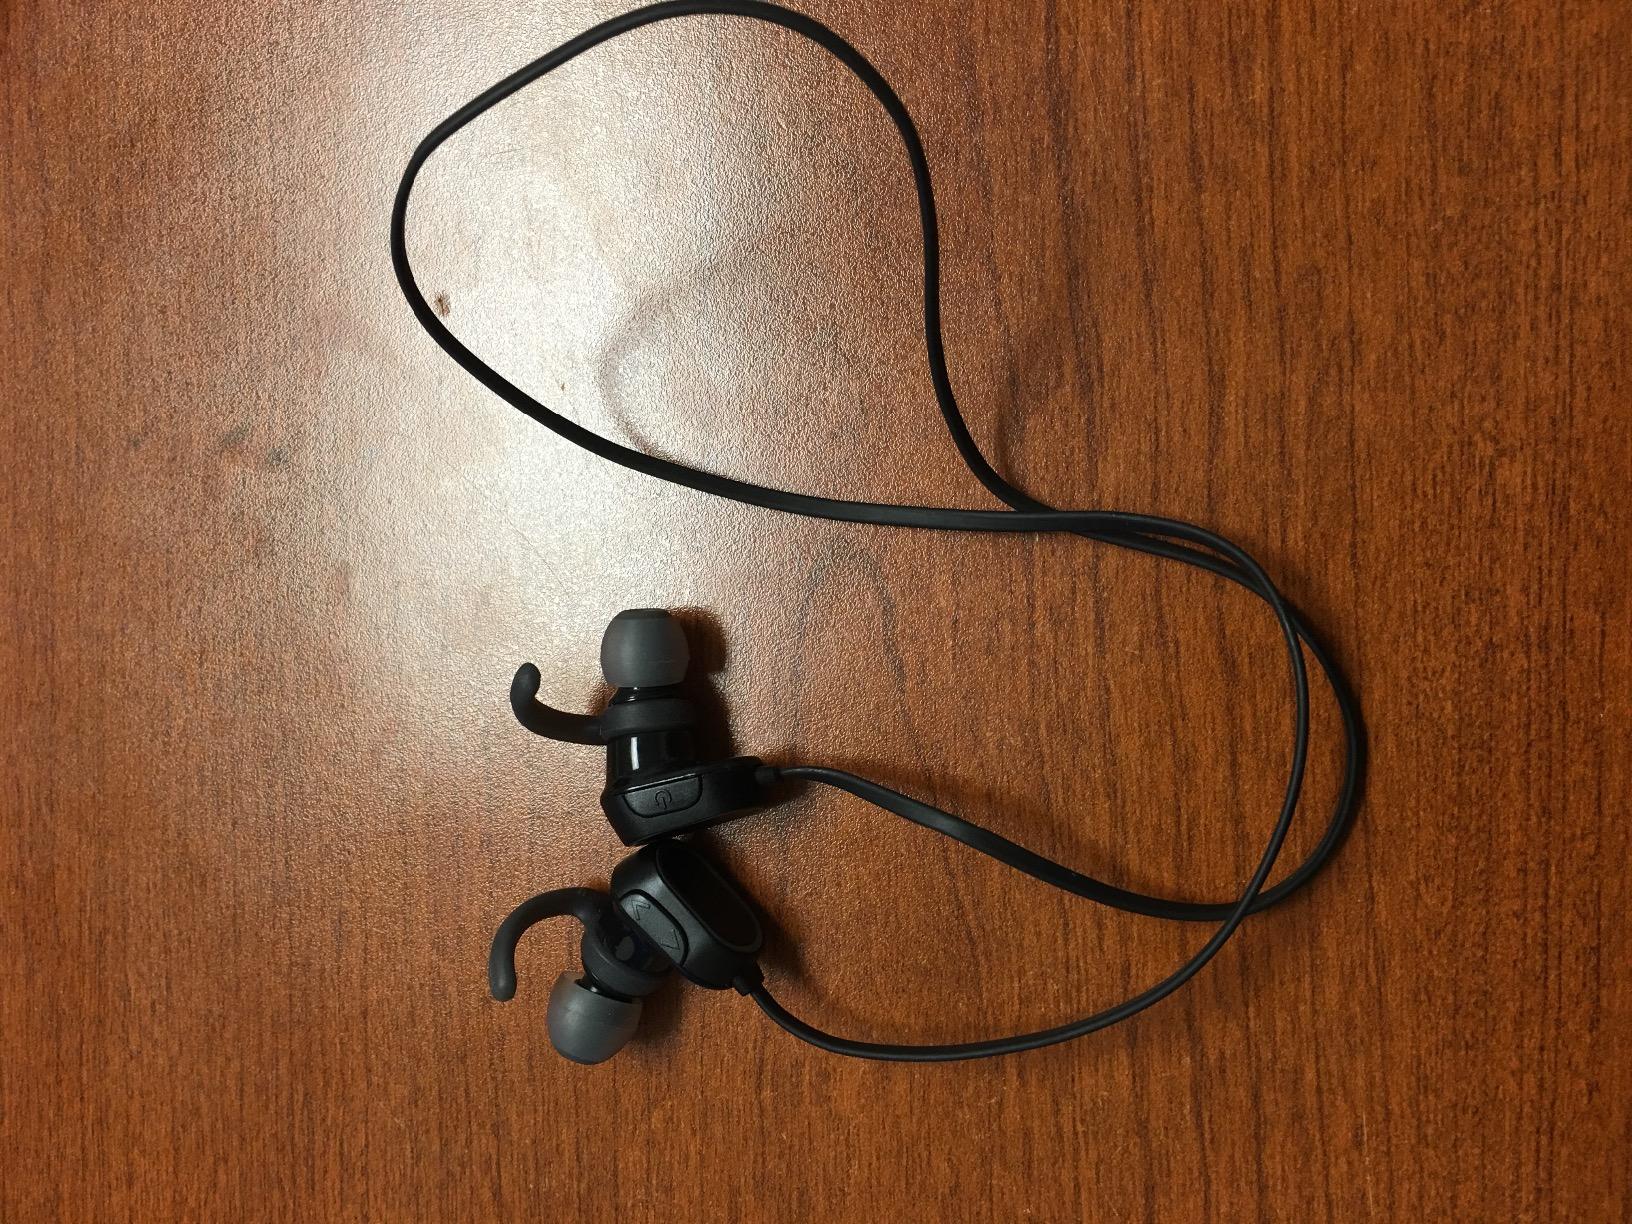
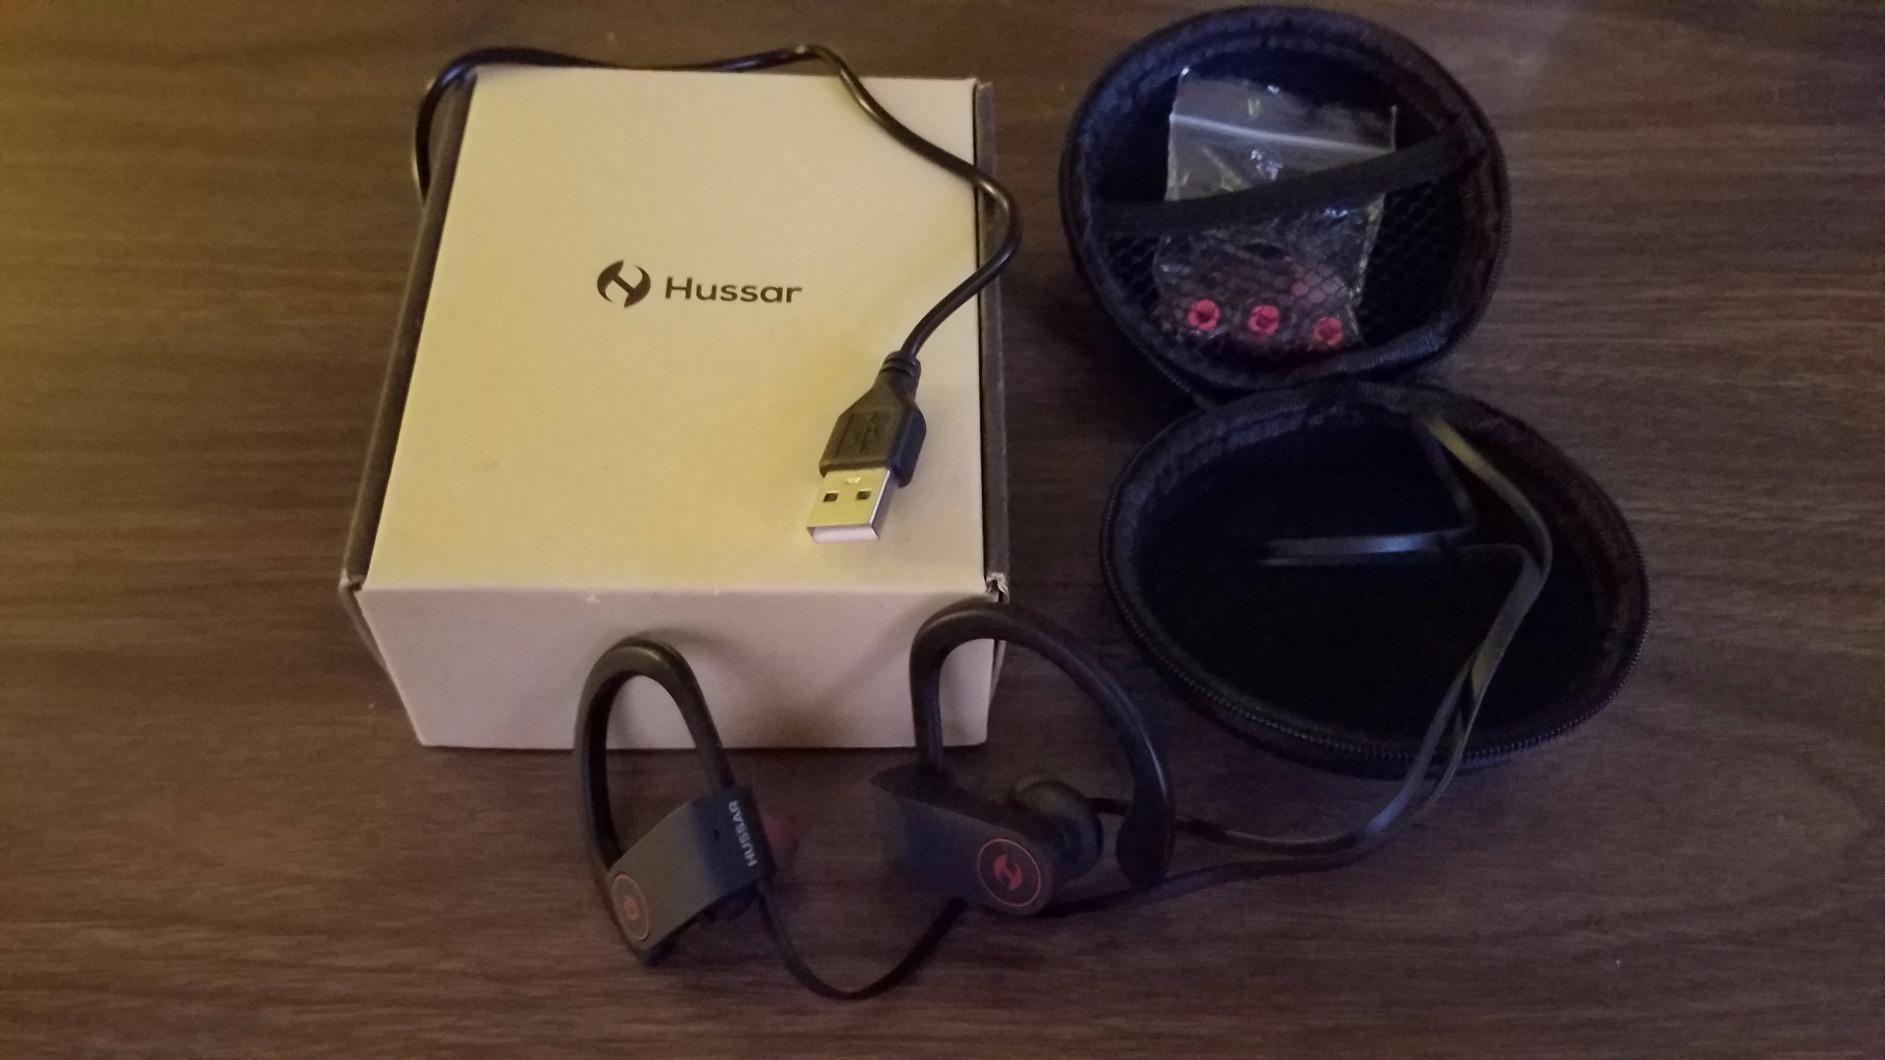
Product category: headphones
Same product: no